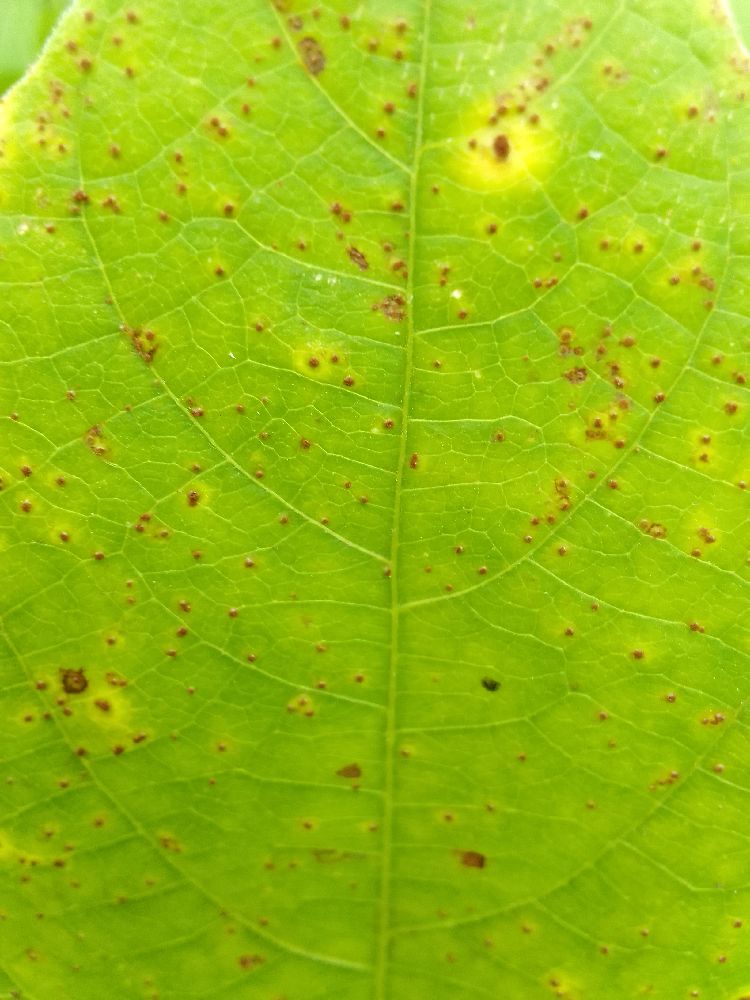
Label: rust